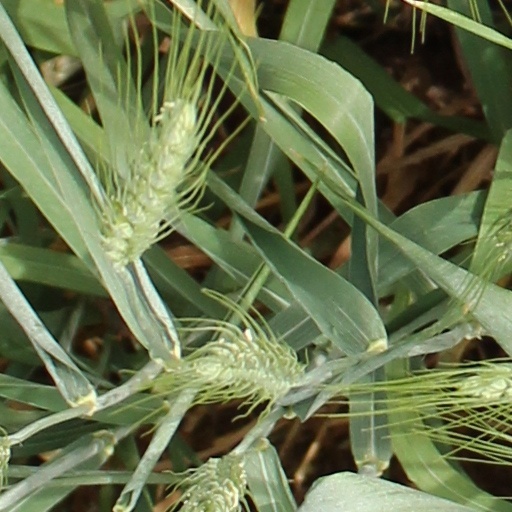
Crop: wheat